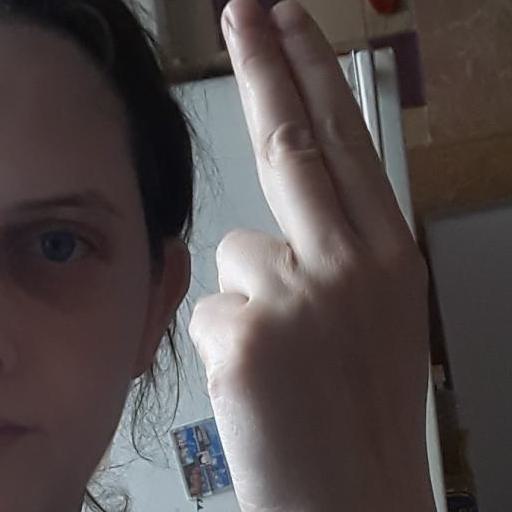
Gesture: two_up_inverted